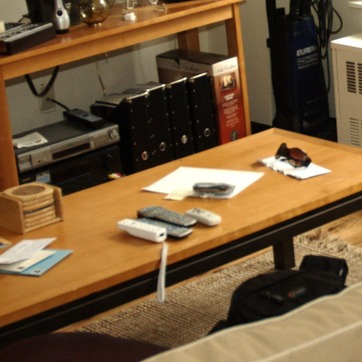
Material: paper